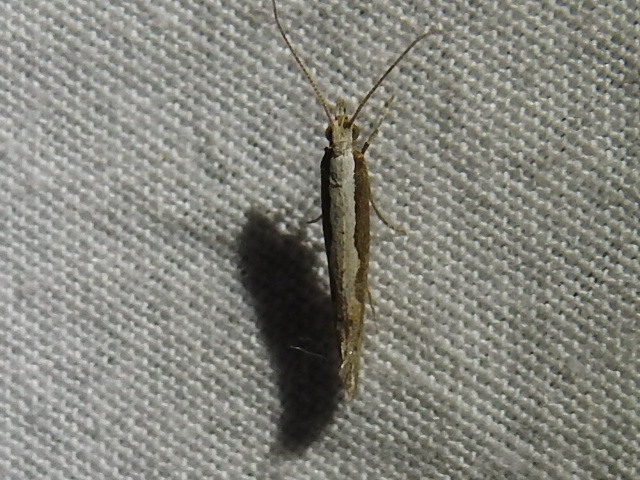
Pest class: diamondback_moth